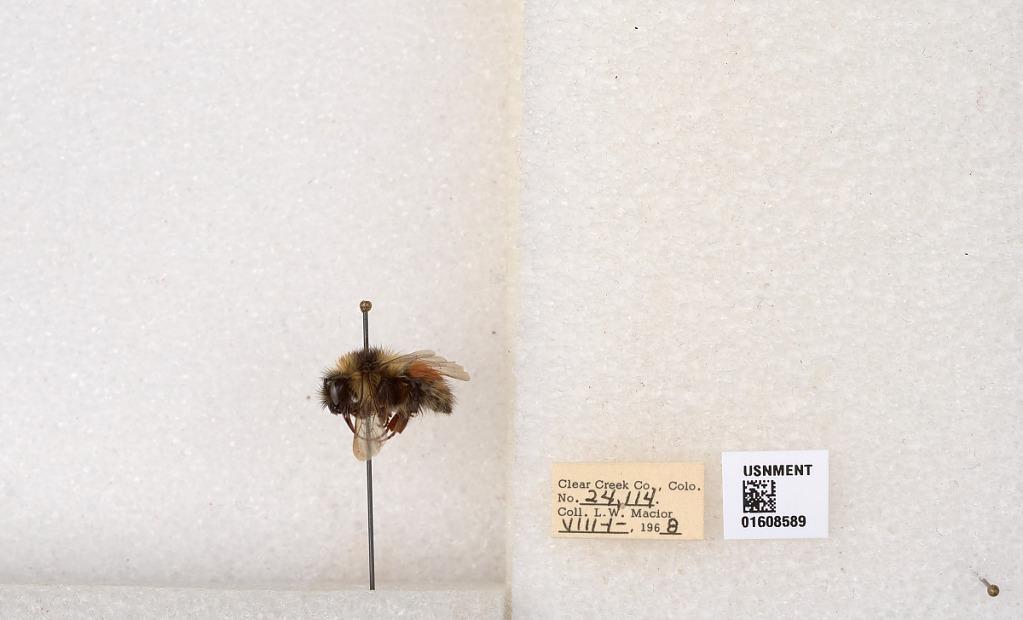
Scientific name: Bombus (Pyrobombus) sylvicola Kirby
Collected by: L. Macior
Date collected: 1968-8-1
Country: United States
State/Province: Colorado
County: Clear Creek
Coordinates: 39.6891, -105.644